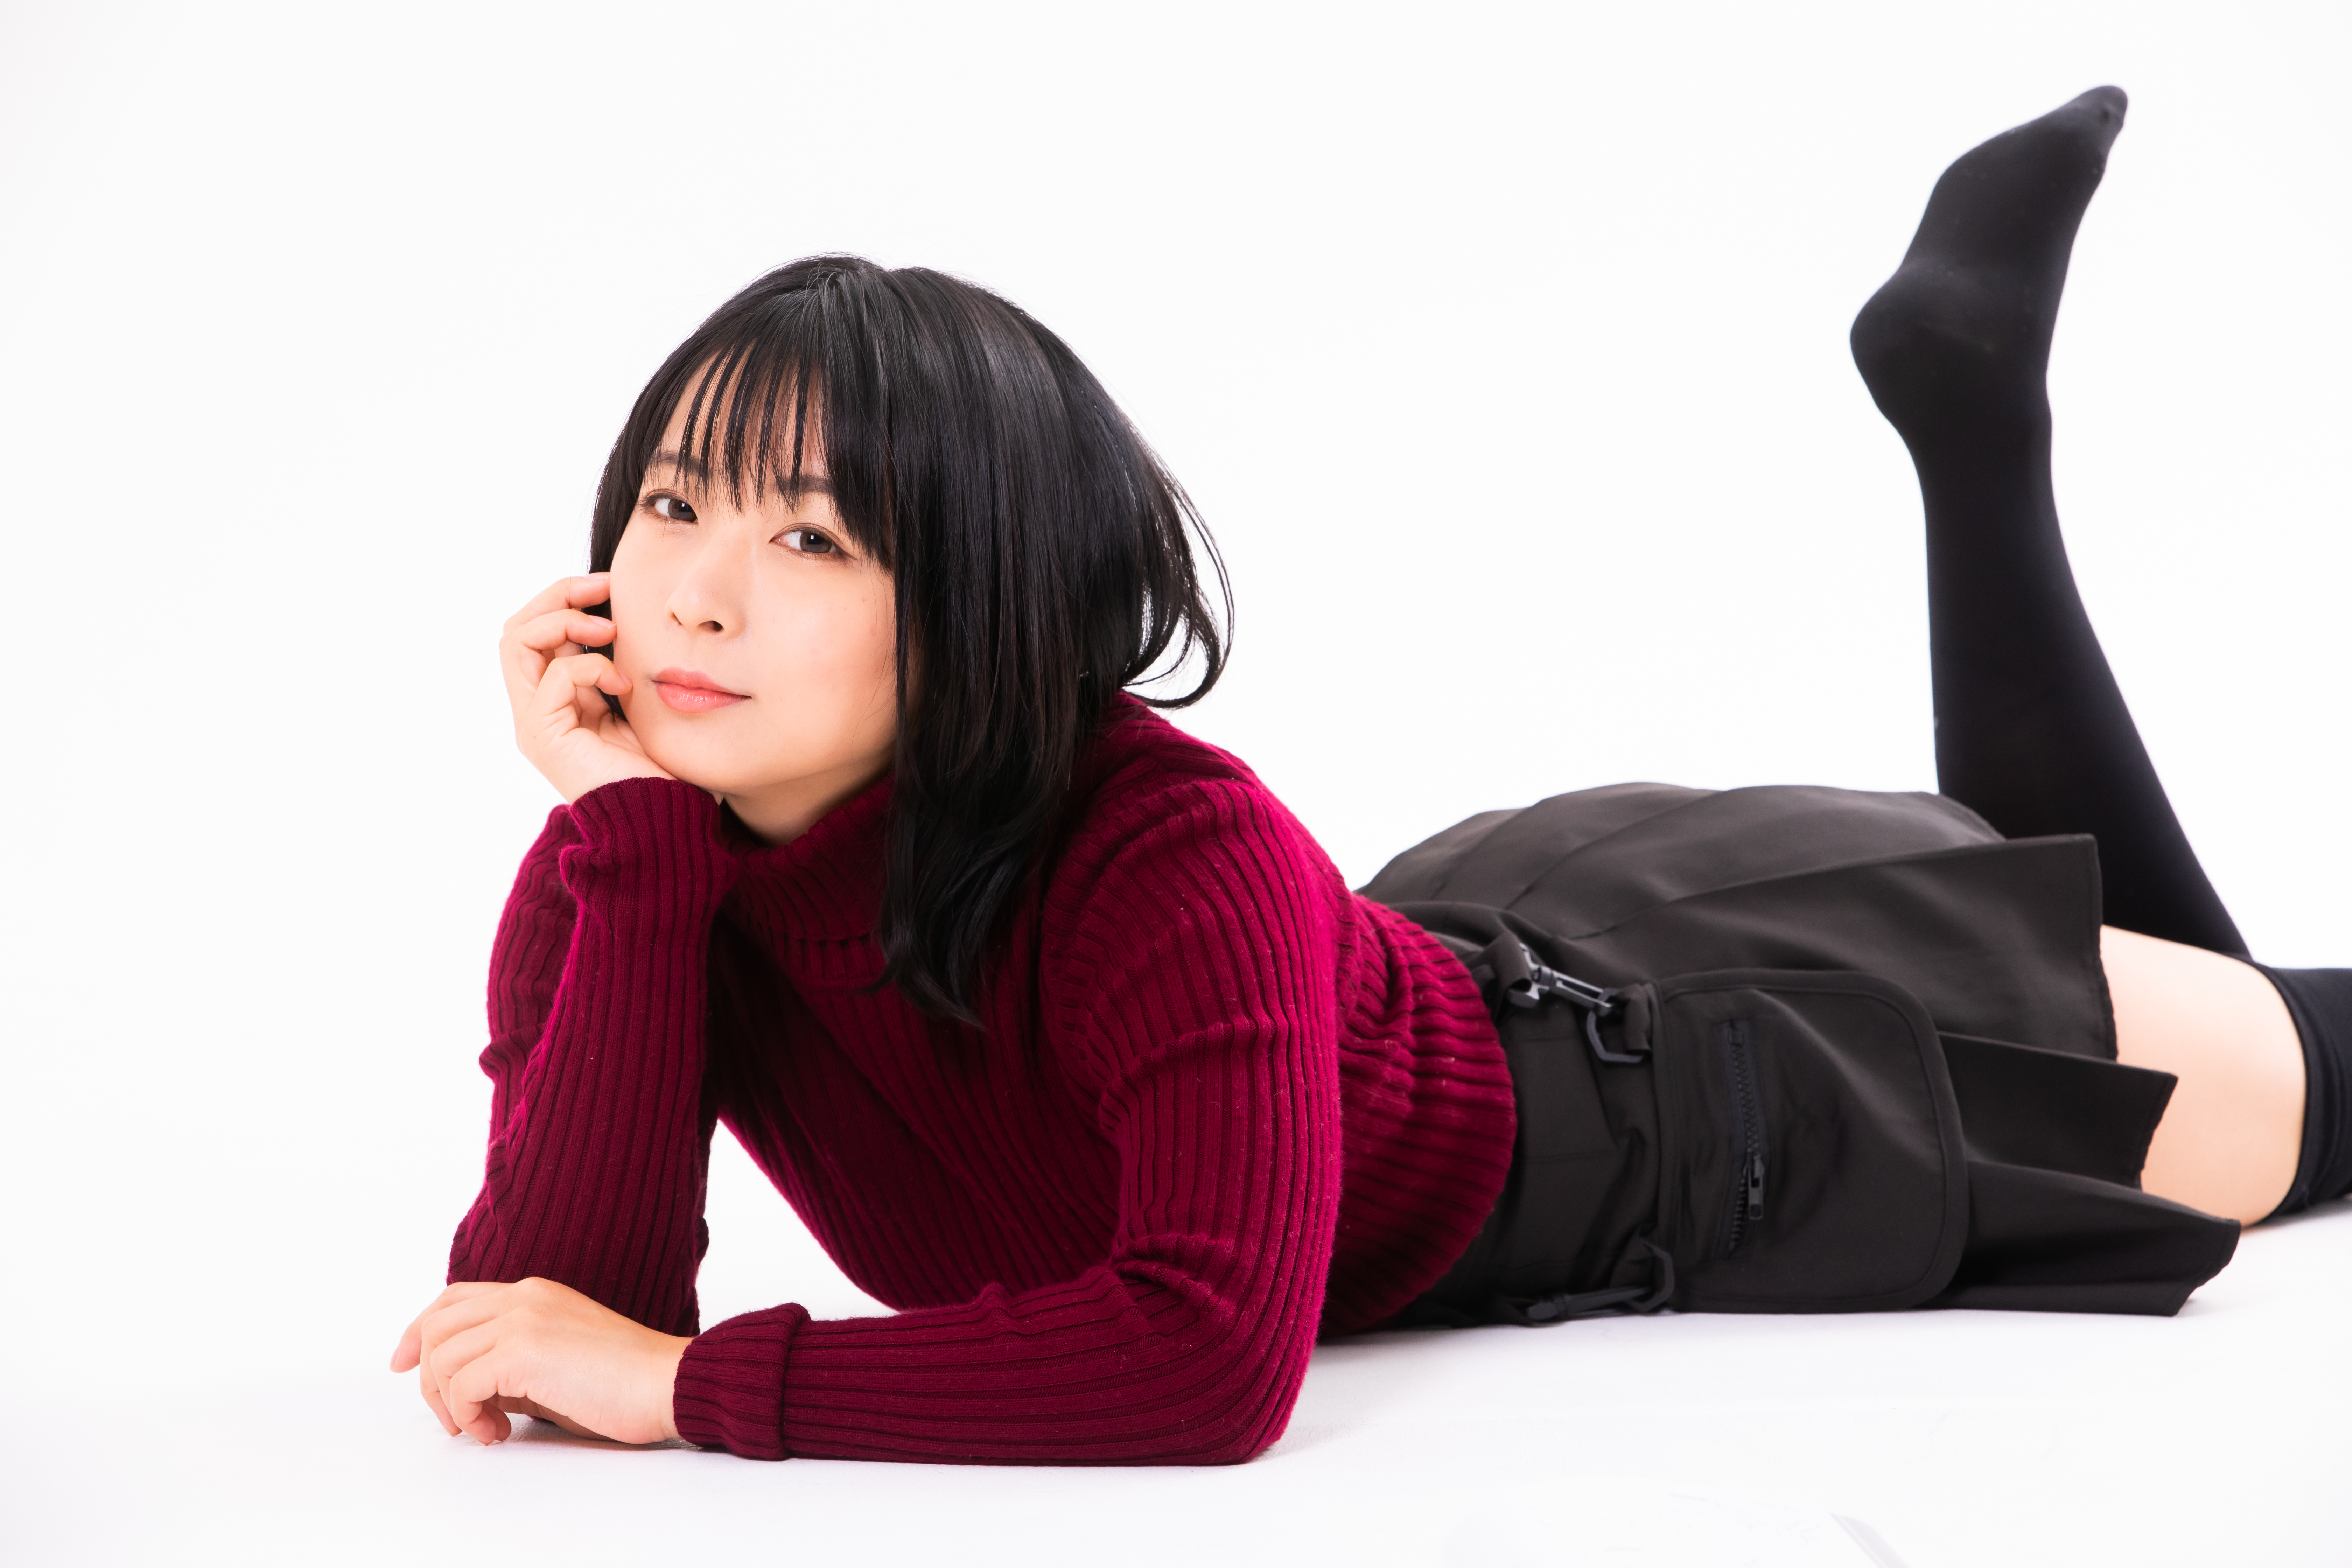
woman, beauty, sitting, leg, child, arm, black hair, joint, thigh, photography, outerwear, knee, long hair, child model, model, sleeve, elbow, gesture